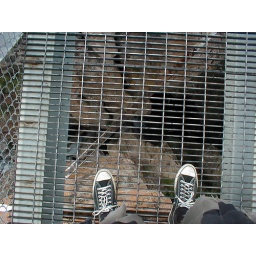
the really really high bridge over box canyon falls